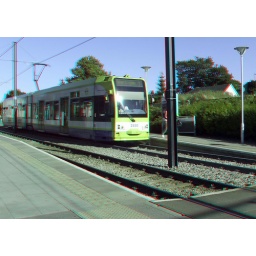
Tramlink in anaglyph 3D stereo red cyan glasses to view